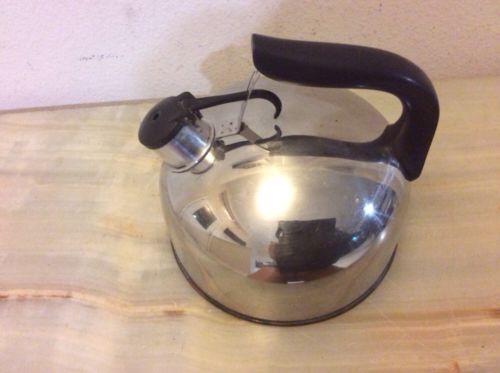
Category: kettle